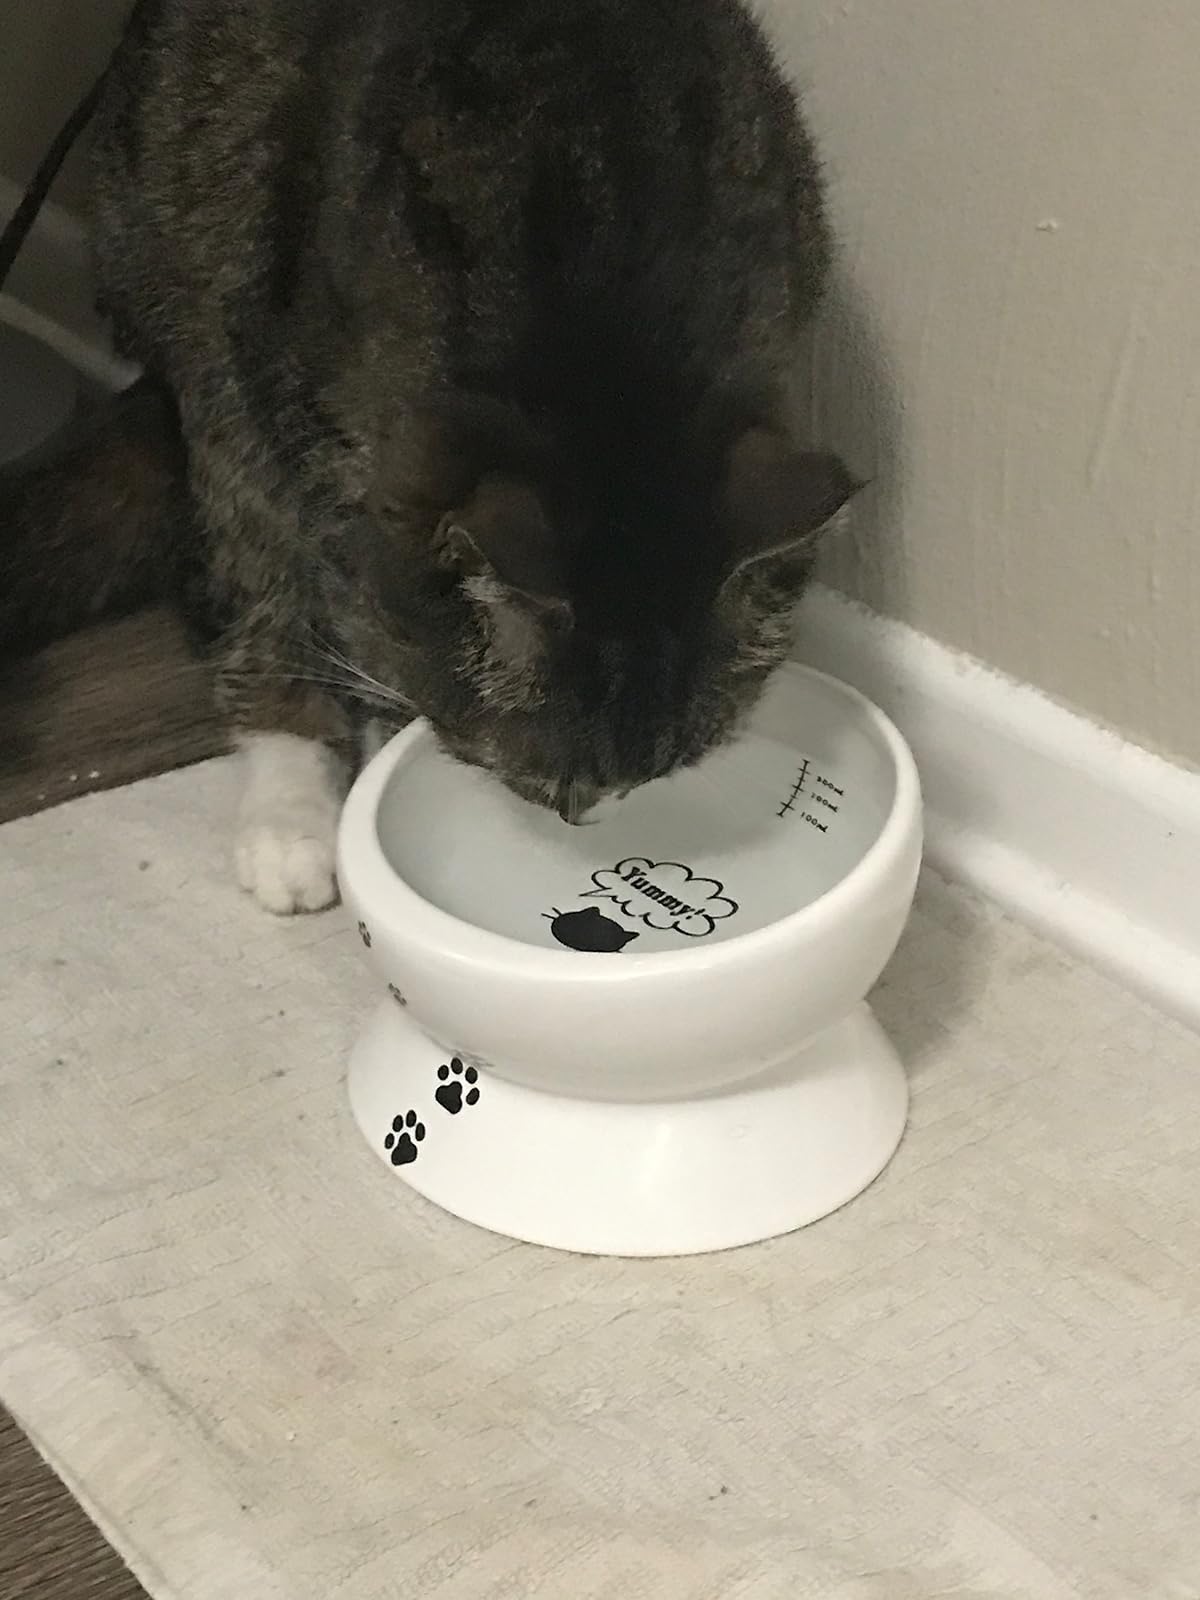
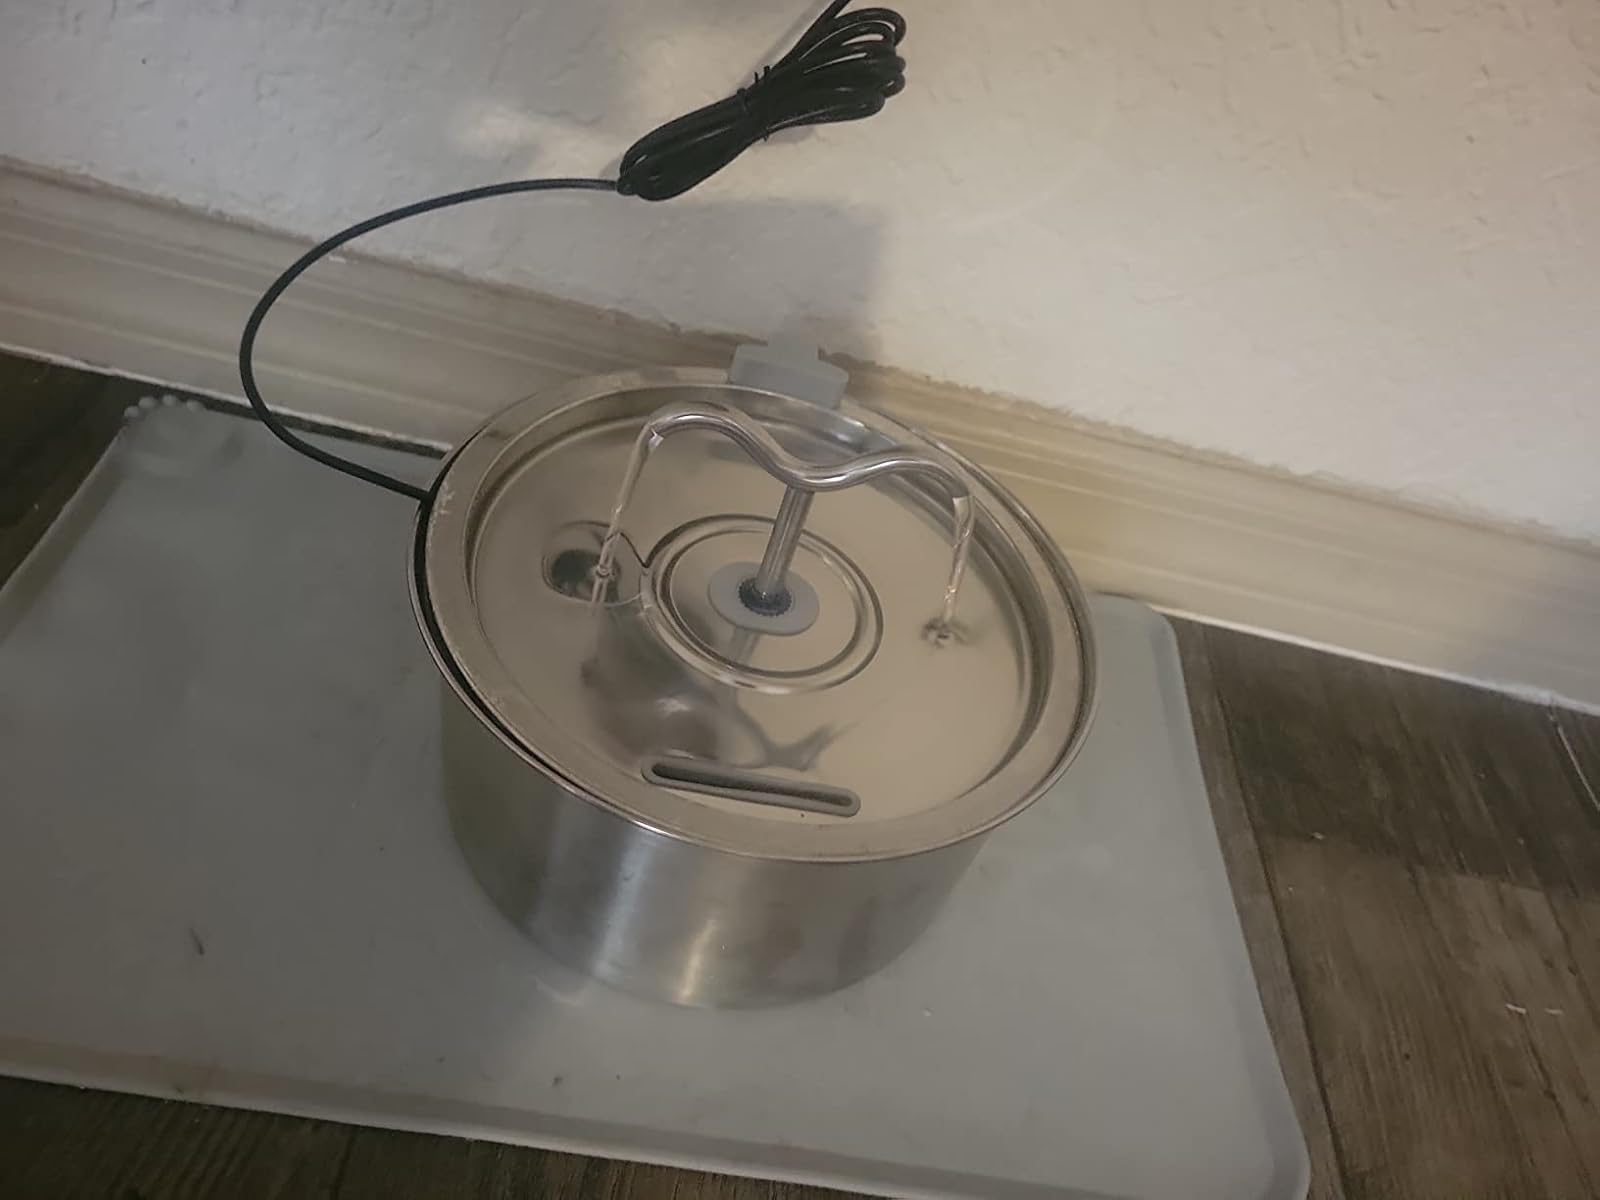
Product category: items_bowl
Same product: no